Second Battle of Artois

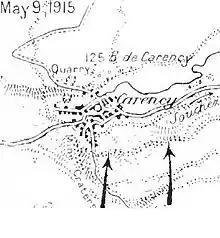

South of Neuville St Vaast extended the , on both sides of the Arras–Lens road, which contained tunnels and small strong points organised in a maze, with frequent blank walls and sally ports for the defenders to appear behind the attackers, linked by tunnels to Neuville St Vaast. About east of the and Neuville St Vaast was the edge of the heights bounding the plain between the Scarpe and the Béthune–La-Bassée–Lille Canal. Opposite the French Tenth Army, the XIV Corps held the front with the 29th and 28th divisions and to the south, I Bavarian Reserve Corps held the line from Souchez to the south bank of the Scarpe at Arras, with the 5th and 1st Bavarian Reserve divisions.